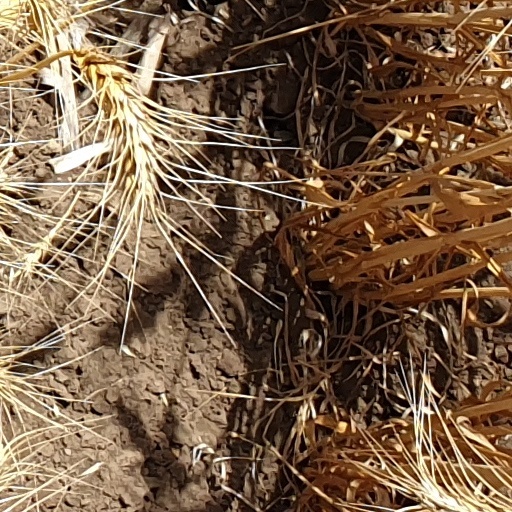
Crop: wheat